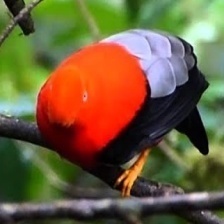
Species: COCK OF THE  ROCK
Scientific name: RUPICOLA